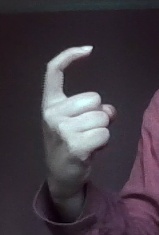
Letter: ra